Aaron Calver

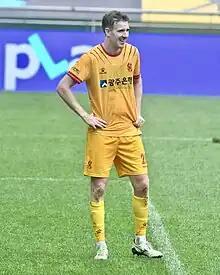
Calver with Gwangju in 2023

Aaron Robert Calver (born 12 January 1996) is an Australian professional football (soccer) player who plays as a defender for Daejeon Hana Citizen.